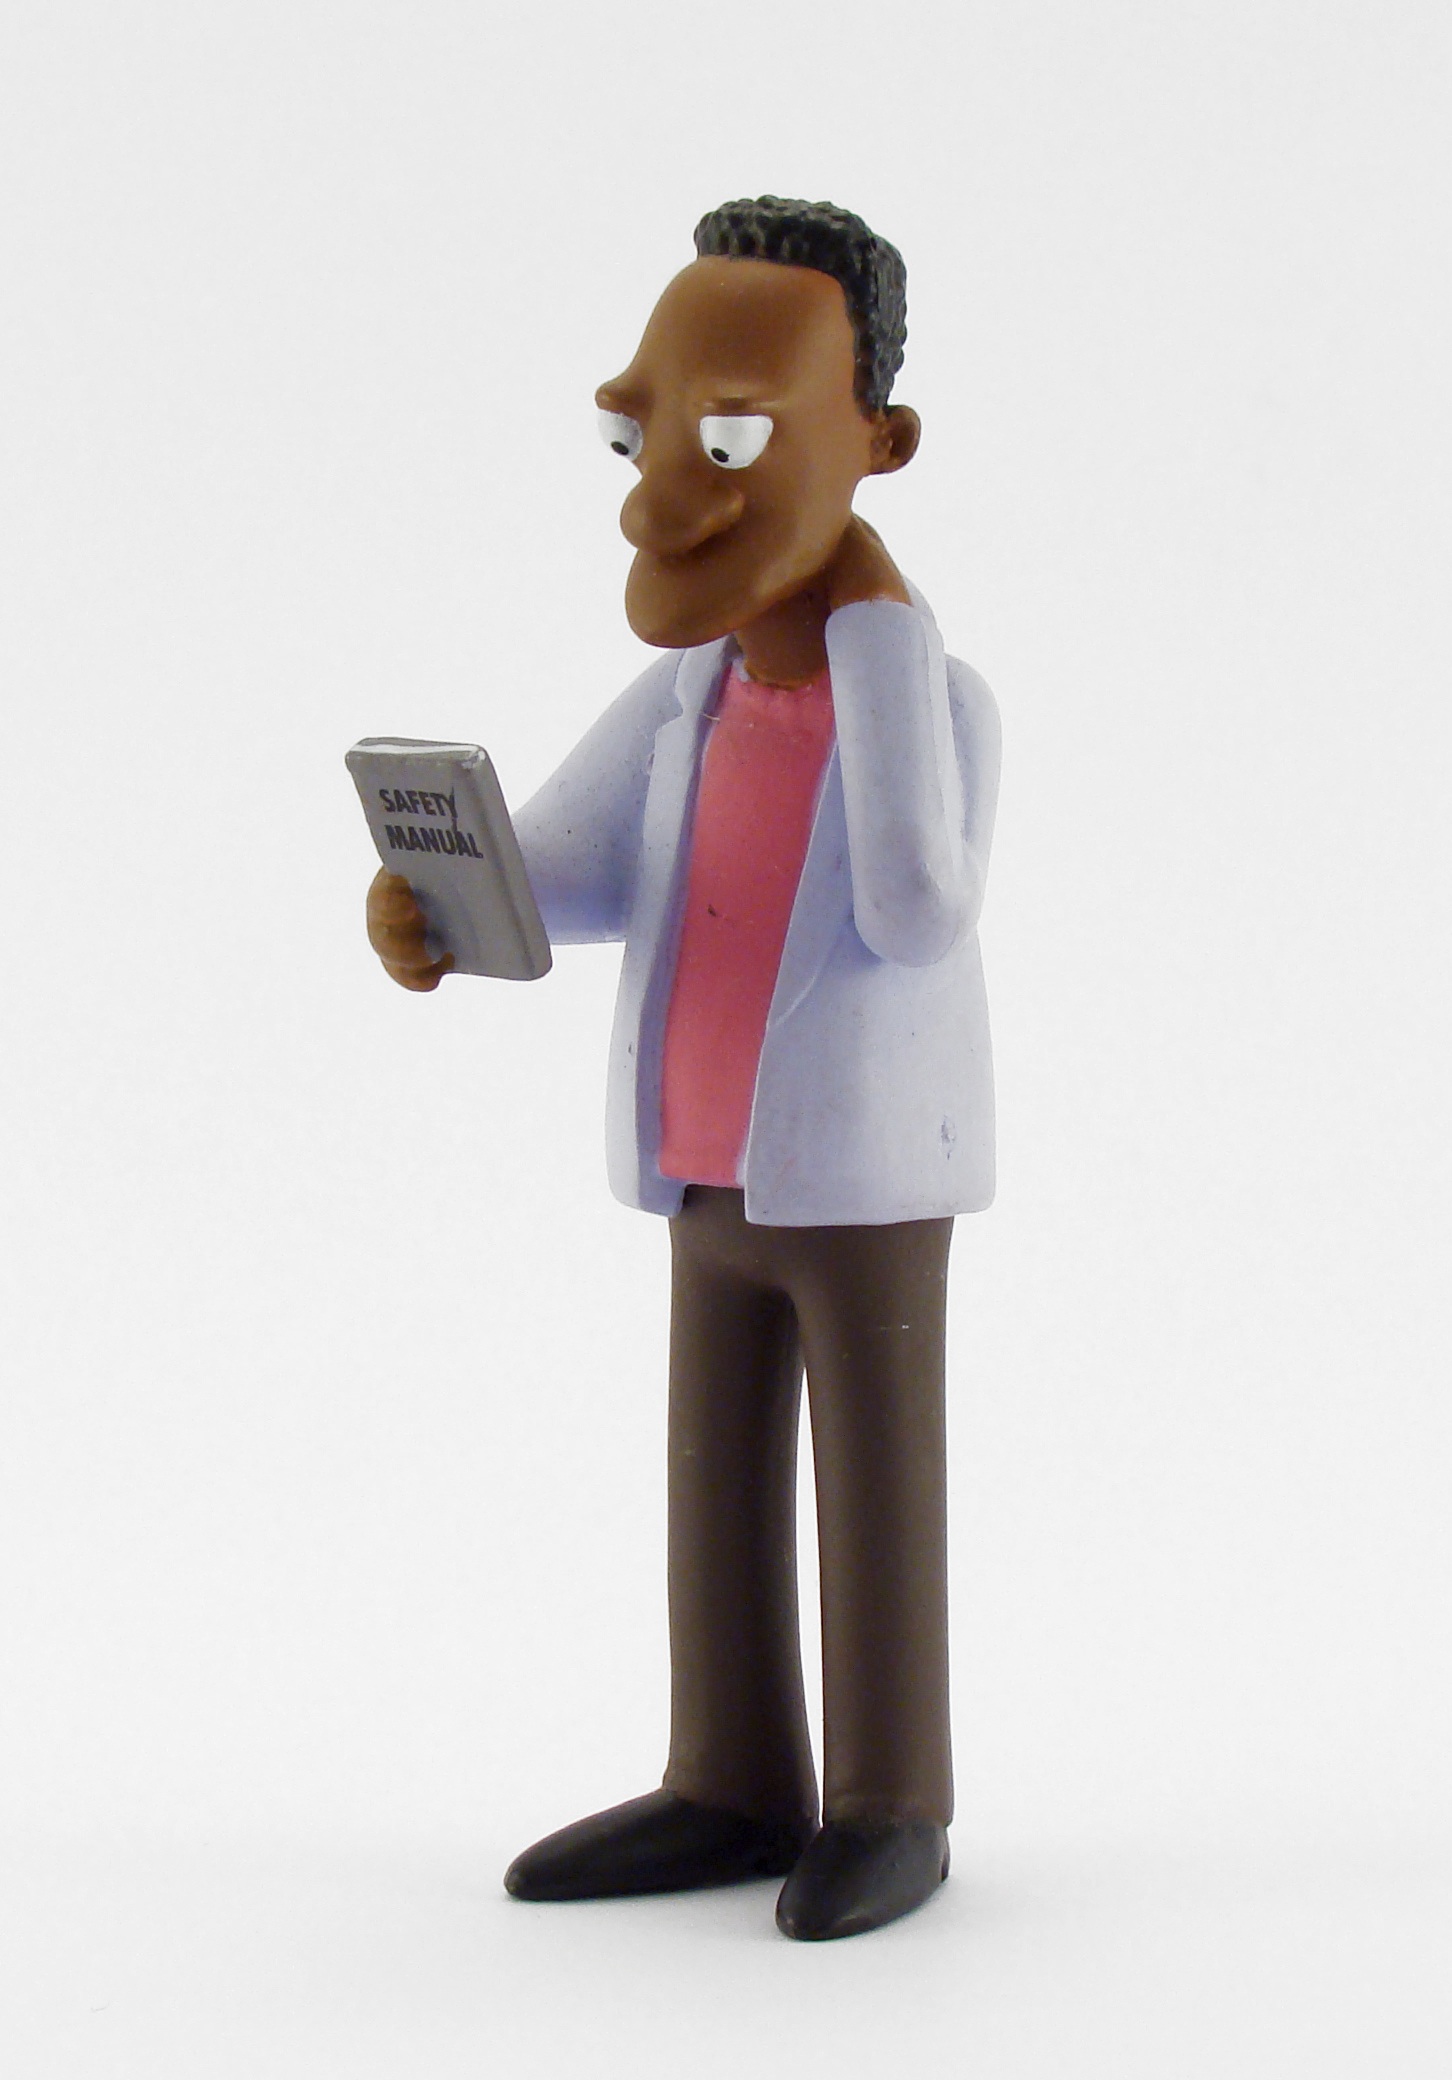
retro, standing, professional, toy, product, gentleman, drawing, figurine, snowman, carl, simpsons, cartoon, characters, white background, product design